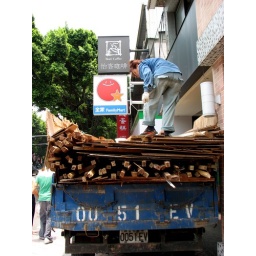
dropping construction materials out the window into a blue truck on a busy street in Shilin